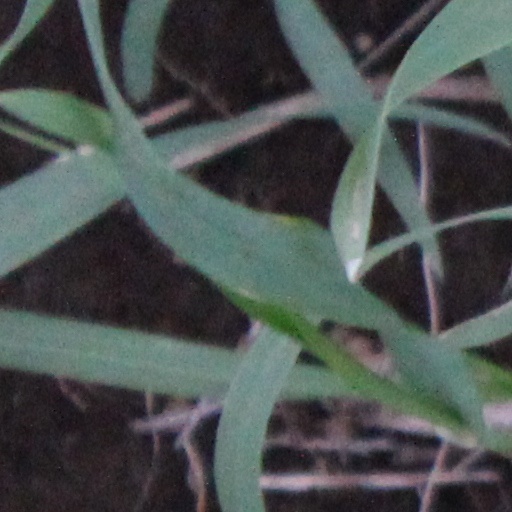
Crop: wheat